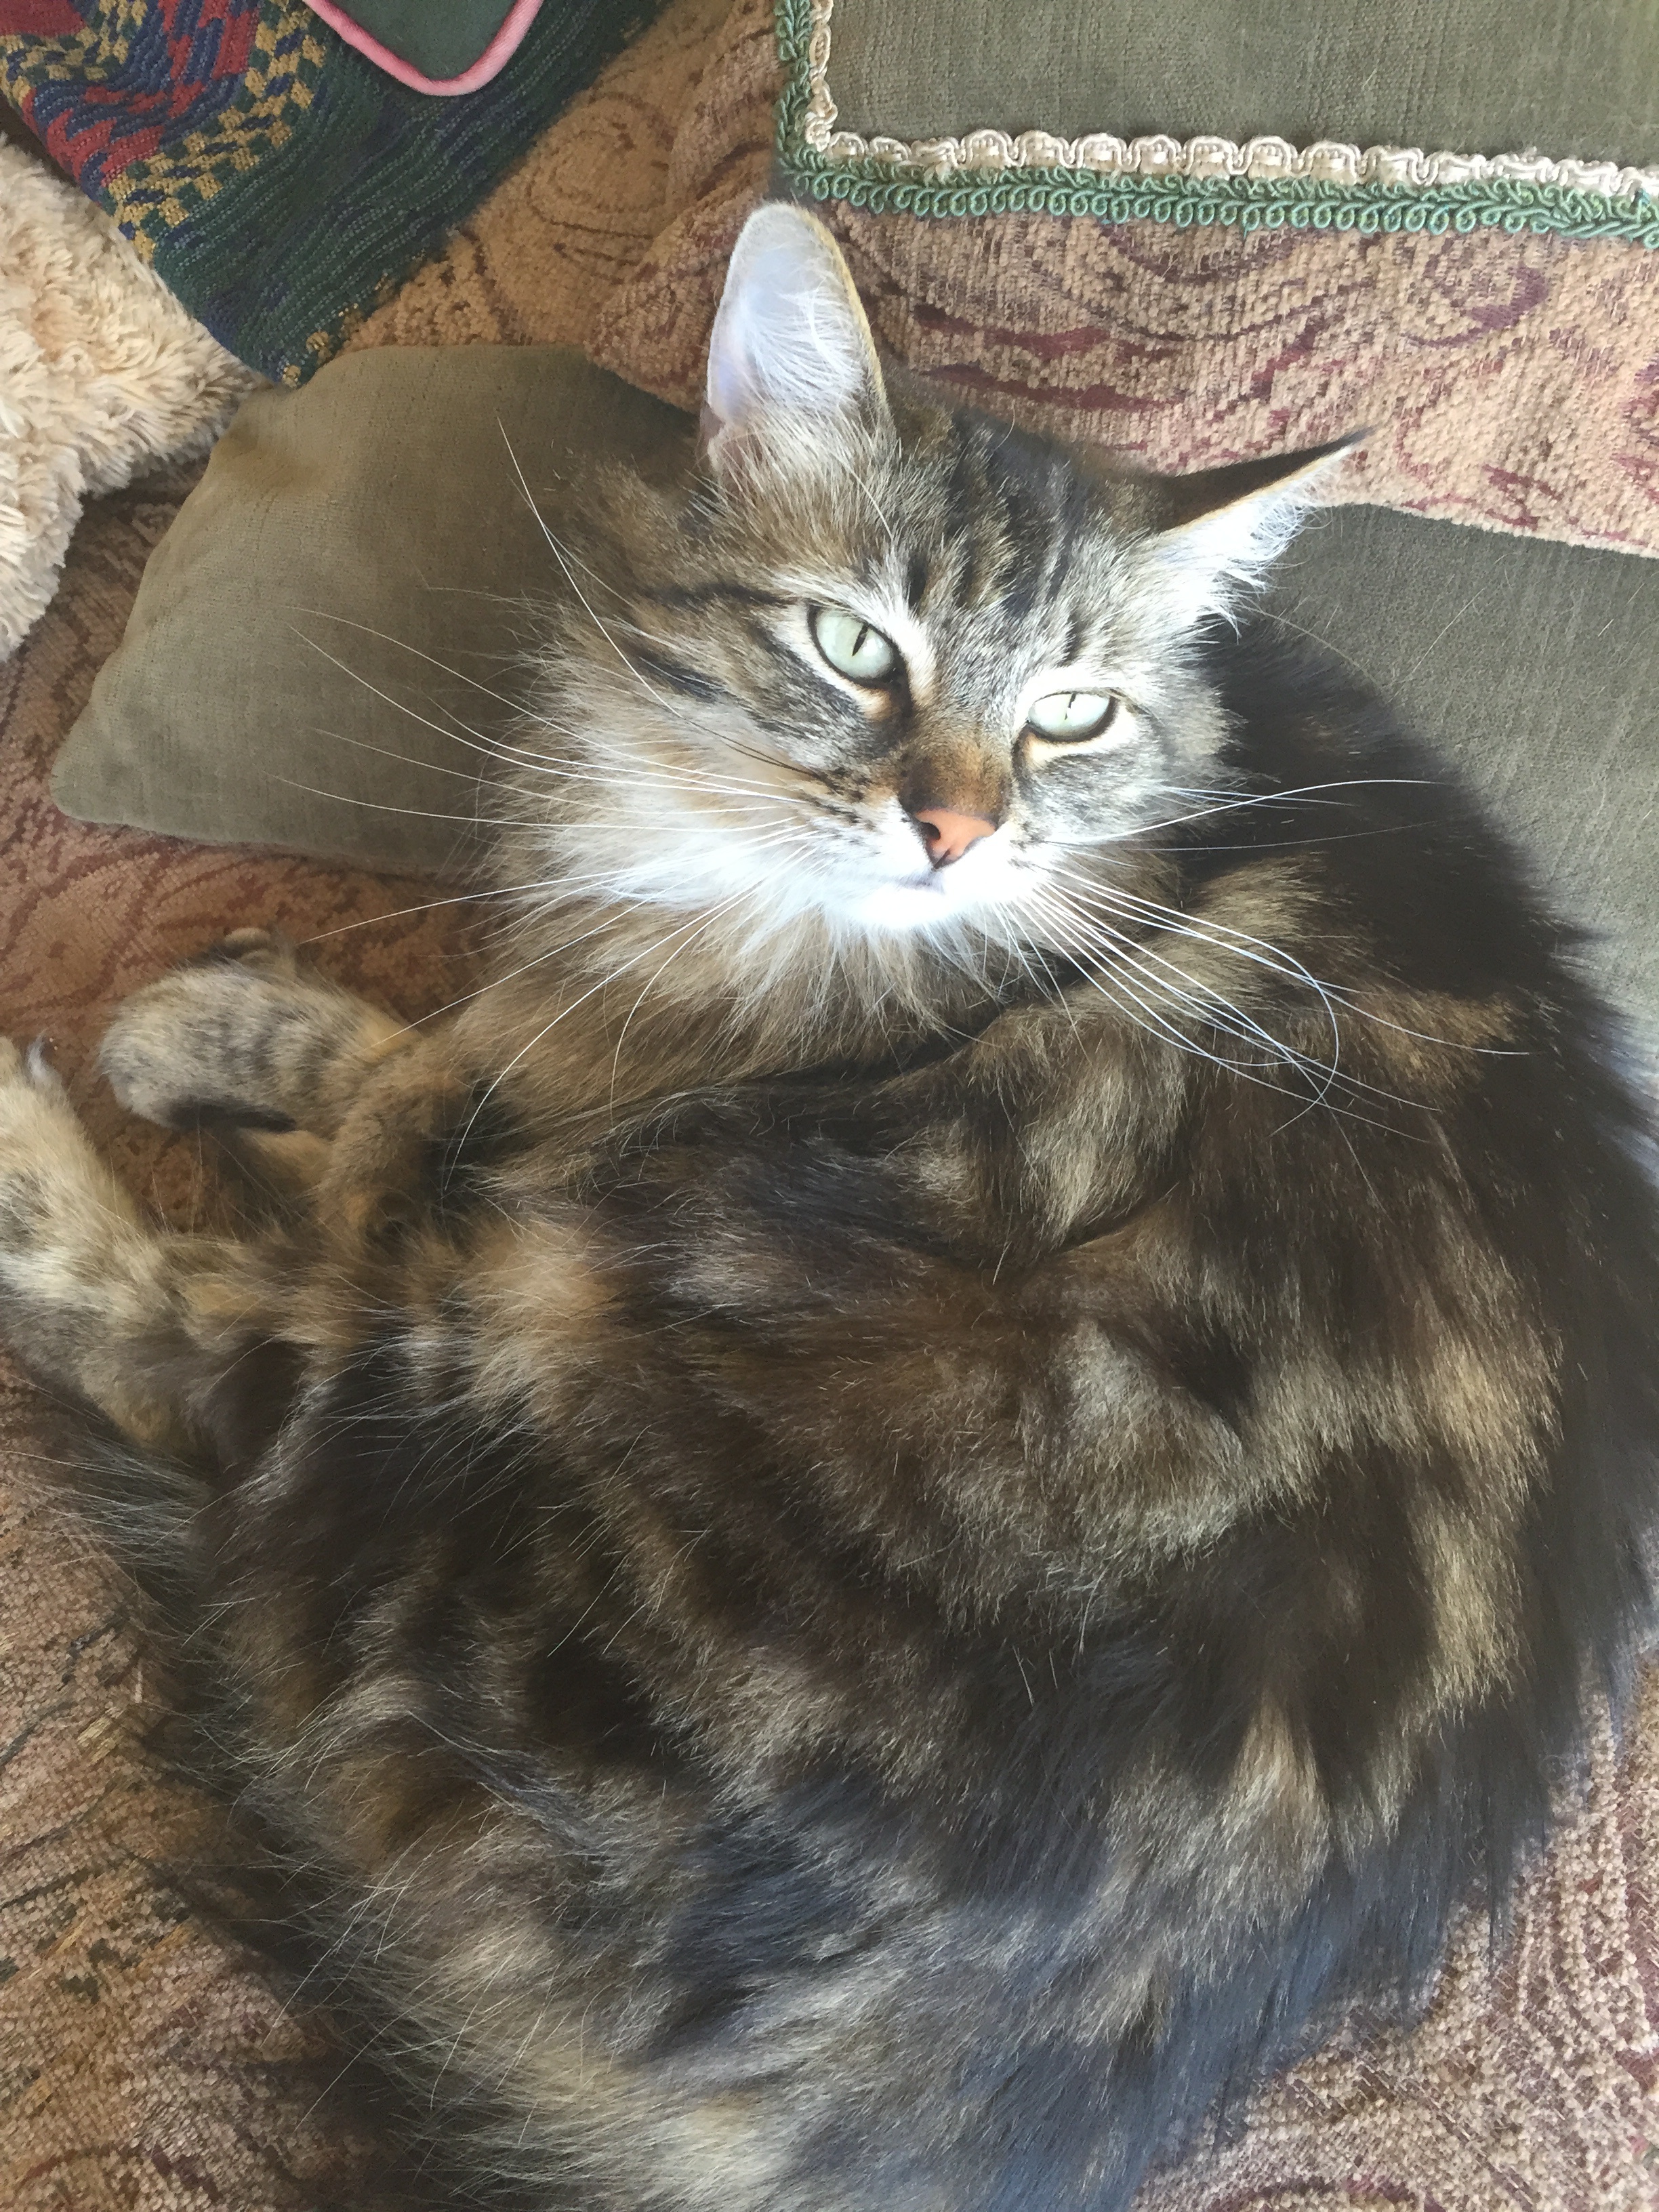
kitten, cat, mammal, fauna, whiskers, vertebrate, maine coon, norwegian forest cat, european shorthair, small to medium sized cats, cat like mammal, domestic short haired cat, domestic long haired cat